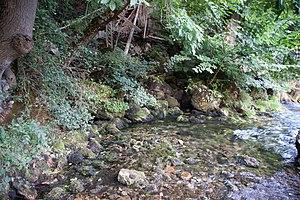
Source de la Noiraigue à Noiraigue
La Noiraigue est un cours d'eau coulant dans le canton de Neuchâtel en Suisse. C'est un affluent de l'Areuse dans le Val de Travers.